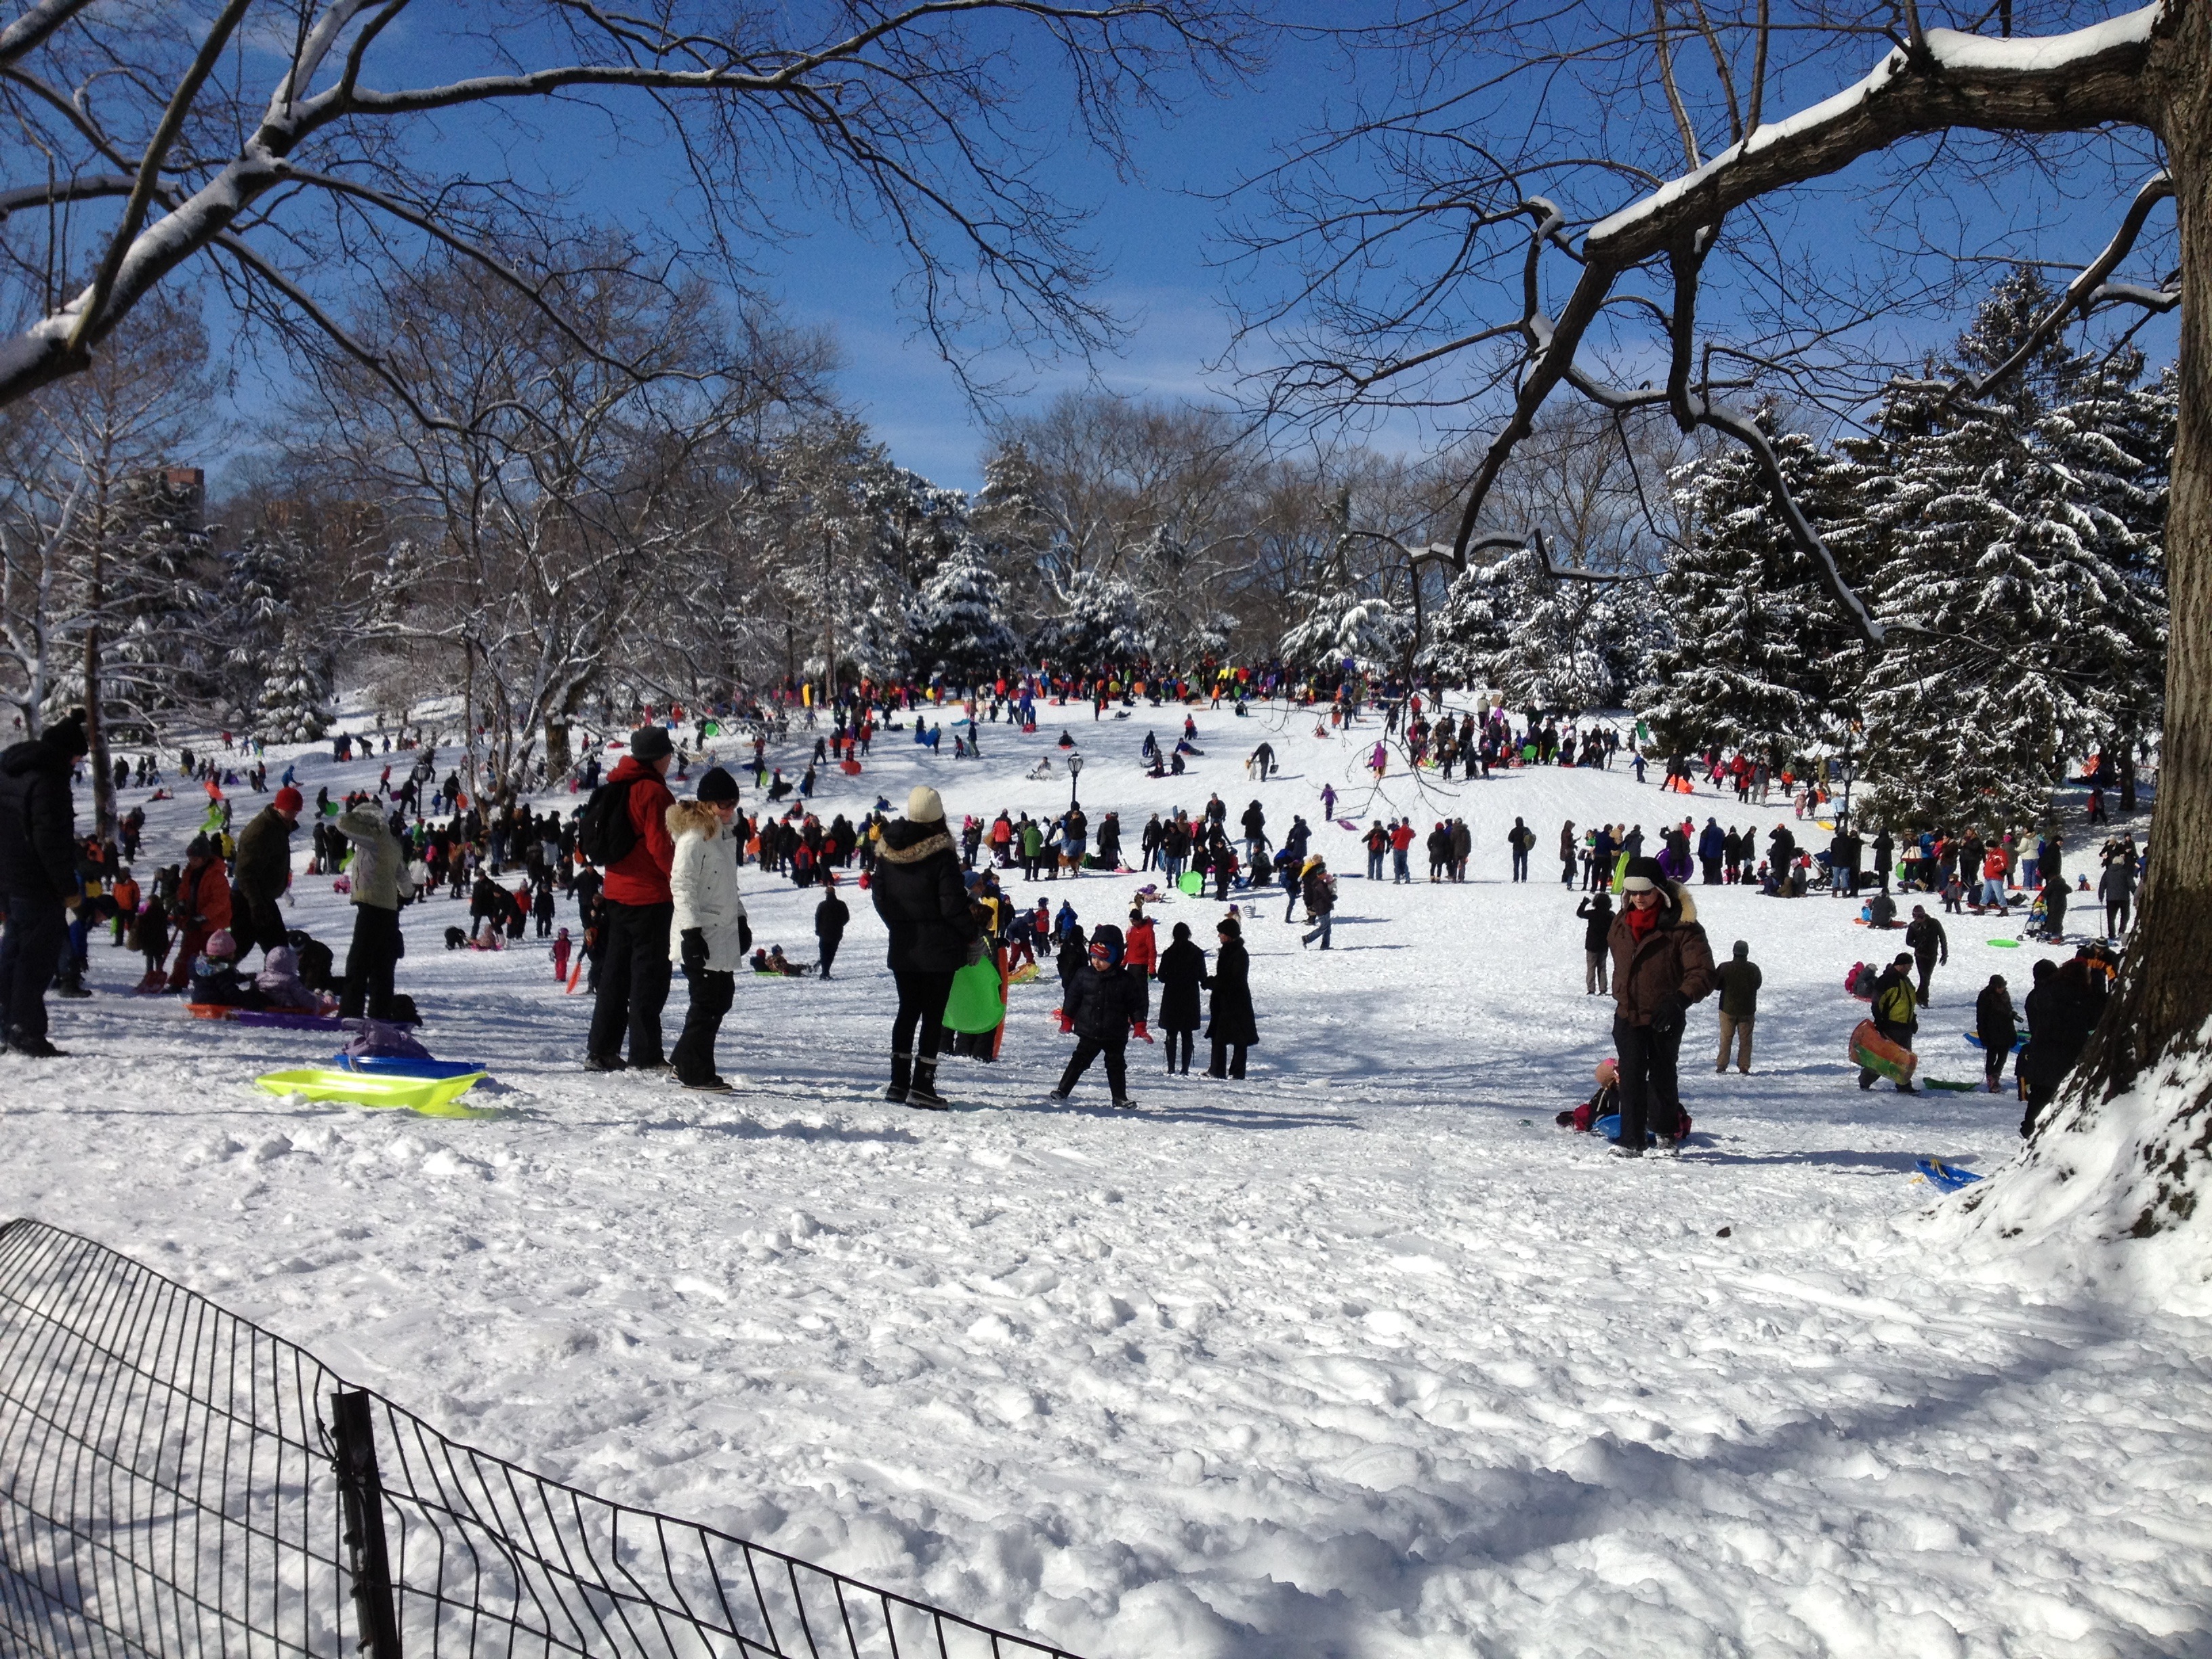
snow, winter, weather, season, winter sport, nordic skiing, ice rink